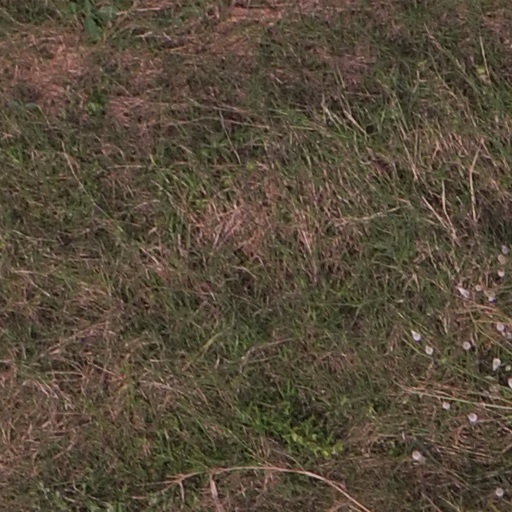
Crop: maize; corn